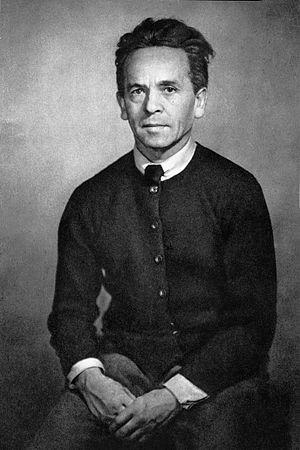
Tadeusz Kulisiewicz est un peintre polonais né le 13 novembre 1899 à Kalisz, mort en 1988.